Emperor Xian of Han

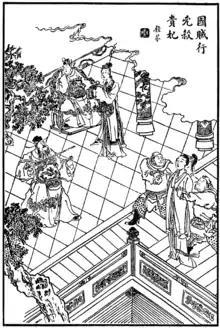
The arrest of Consort Dong with Emperor Xian helpless in the background, from a Qing dynasty illustration of the historical novel "Romance of the Three Kingdoms".

In the spring of 190, a number of local officials, loosely forming a coalition led by Yuan Shao, quickly rose up against Dong Zhuo. Even though they still feared Dong Zhuo's military power and did not directly advance on Luoyang, Dong Zhuo was also fearful of their collective strength, and therefore determined to move the capital west to the old Han capital Chang'an, closer to his power base in Liang Province (涼州; covering present-day Gansu). On 9 April 190, he forced Emperor Xian to relocate to Chang'an and set fire to Luoyang, leaving it largely in ruins.